Amos Gitai

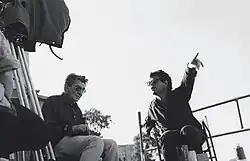

The film was rejected and censored by Israeli television, an event which marked the filmmaker's conflictual relationship with the authorities of his country. It is to make this film exist despite the censorship and to continue along the path he had just begun, that he says at that time: "I decided to become a filmmaker". This relationship was soon to be fueled by the controversy surrounding his film "Field Diary", made before and during the invasion of Lebanon in 1982, and resulting in a long exile in France (1983–1993).